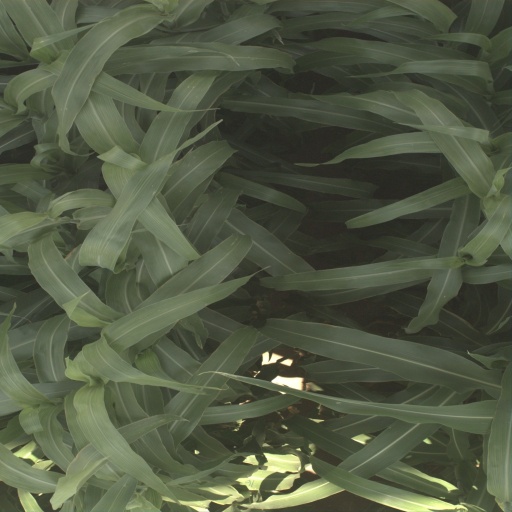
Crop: sorghum